Estonian Defence Forces

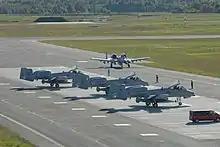
A-10 ground attack aircraft from Michigan Air National Guard at Ämari Air Base

The Estonian Land Forces (Estonian: "Maavägi") is the main arm of the defence forces. The average size of the military formation in peacetime is about 6,700, about 3,200 of whom being conscripts. The Army component of the operational structure consists of the Estonian Division, which includes the 1st and 2nd Infantry Brigades, as well as an artillery battalion and support units.